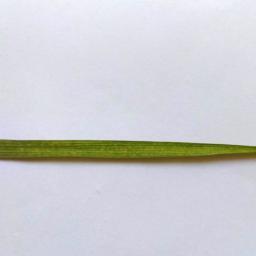
Label: Rice___Healthy